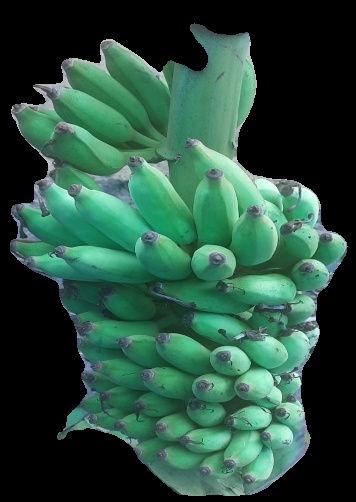
Variety: elakki-bale
Grade: grade2